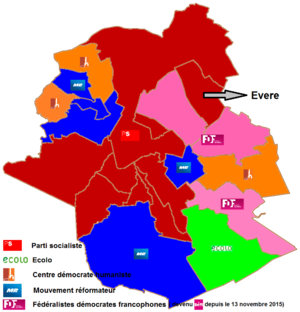
Localisation d'Evere sur la carte d'appartenance politique des bourgmestres de la Région de Bruxelles-Capitale suite à l'élection communale de 2012
Les élections communales à Evere se déroulent, comme partout en Belgique, en octobre tous les six ans ; date à laquelle les citoyens-électeurs élisent leurs conseillers communaux au suffrage universel direct.
Evere est une des dix-neuf communes bilingues de la Région de Bruxelles-Capitale en Belgique. Ses habitants sont appelés les Everois et son saint patron est saint Vincent. Evere contient 5 départements Germinal, Picardie, Platon, Destrier, Saint-Vincent.